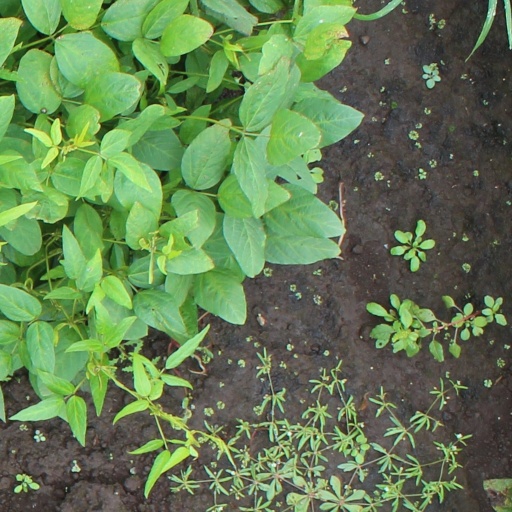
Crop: soybean